Saawan... The Love Season

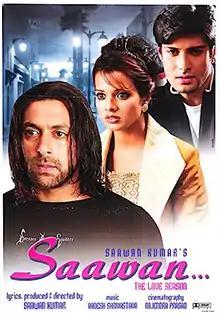
Poster

Saawan... The Love Season is a 2006 Indian Hindi-language romance film directed by Saawan Kumar. The film stars Saloni Aswani, Kapil Jhaveri, Ranjeet, Prem Chopra, and Salman Khan in a special appearance.